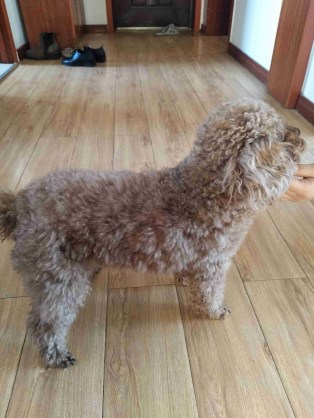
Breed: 7449-n000128-teddy